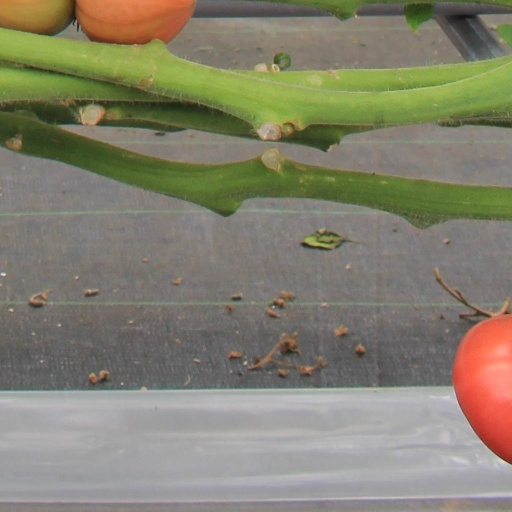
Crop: tomato